Malte Kaufmann

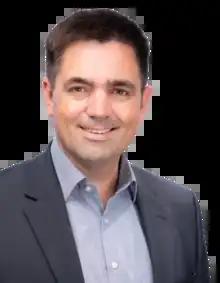

Malte Kaufmann (born 14 December 1976 in Mannheim) is a German economist, entrepreneur and politician from the AfD. He has been Member of the German Bundestag since 2021.